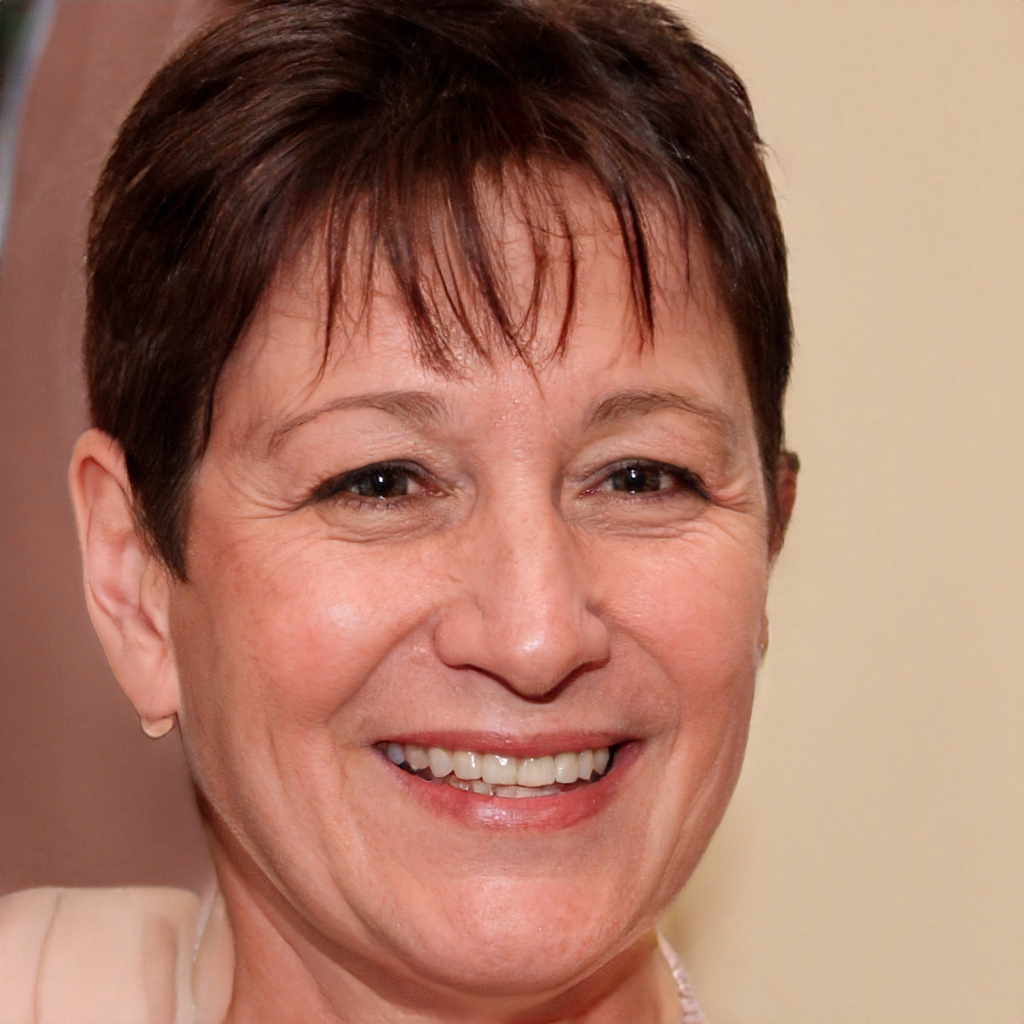
Gender: Female